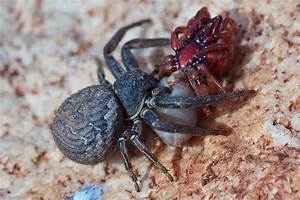
Label: spider